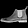
Label: Ankle boot